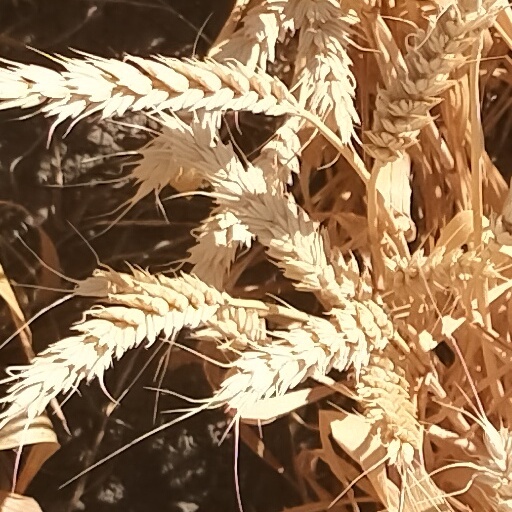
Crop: wheat